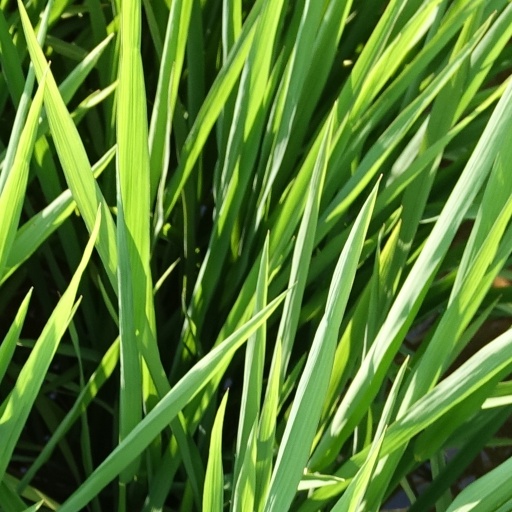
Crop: rice